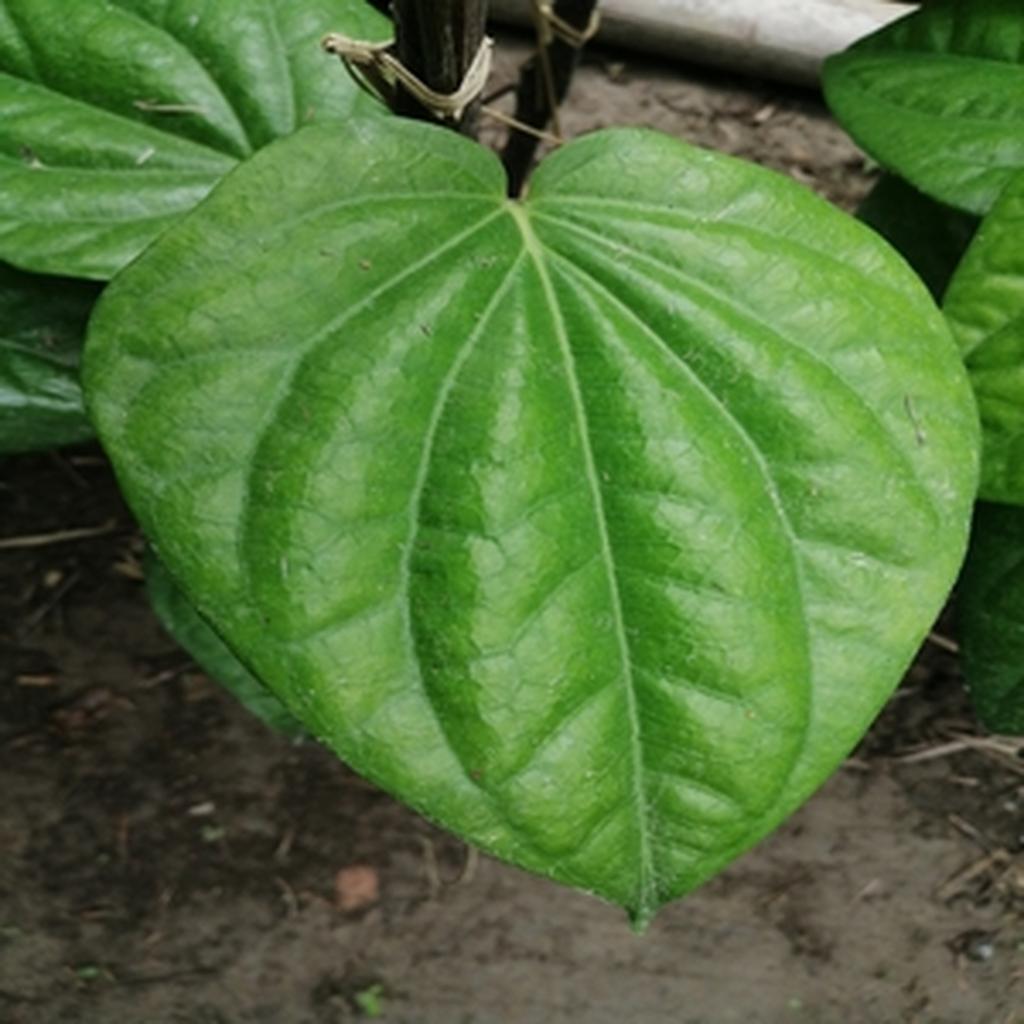
Label: Healthy_Leaf